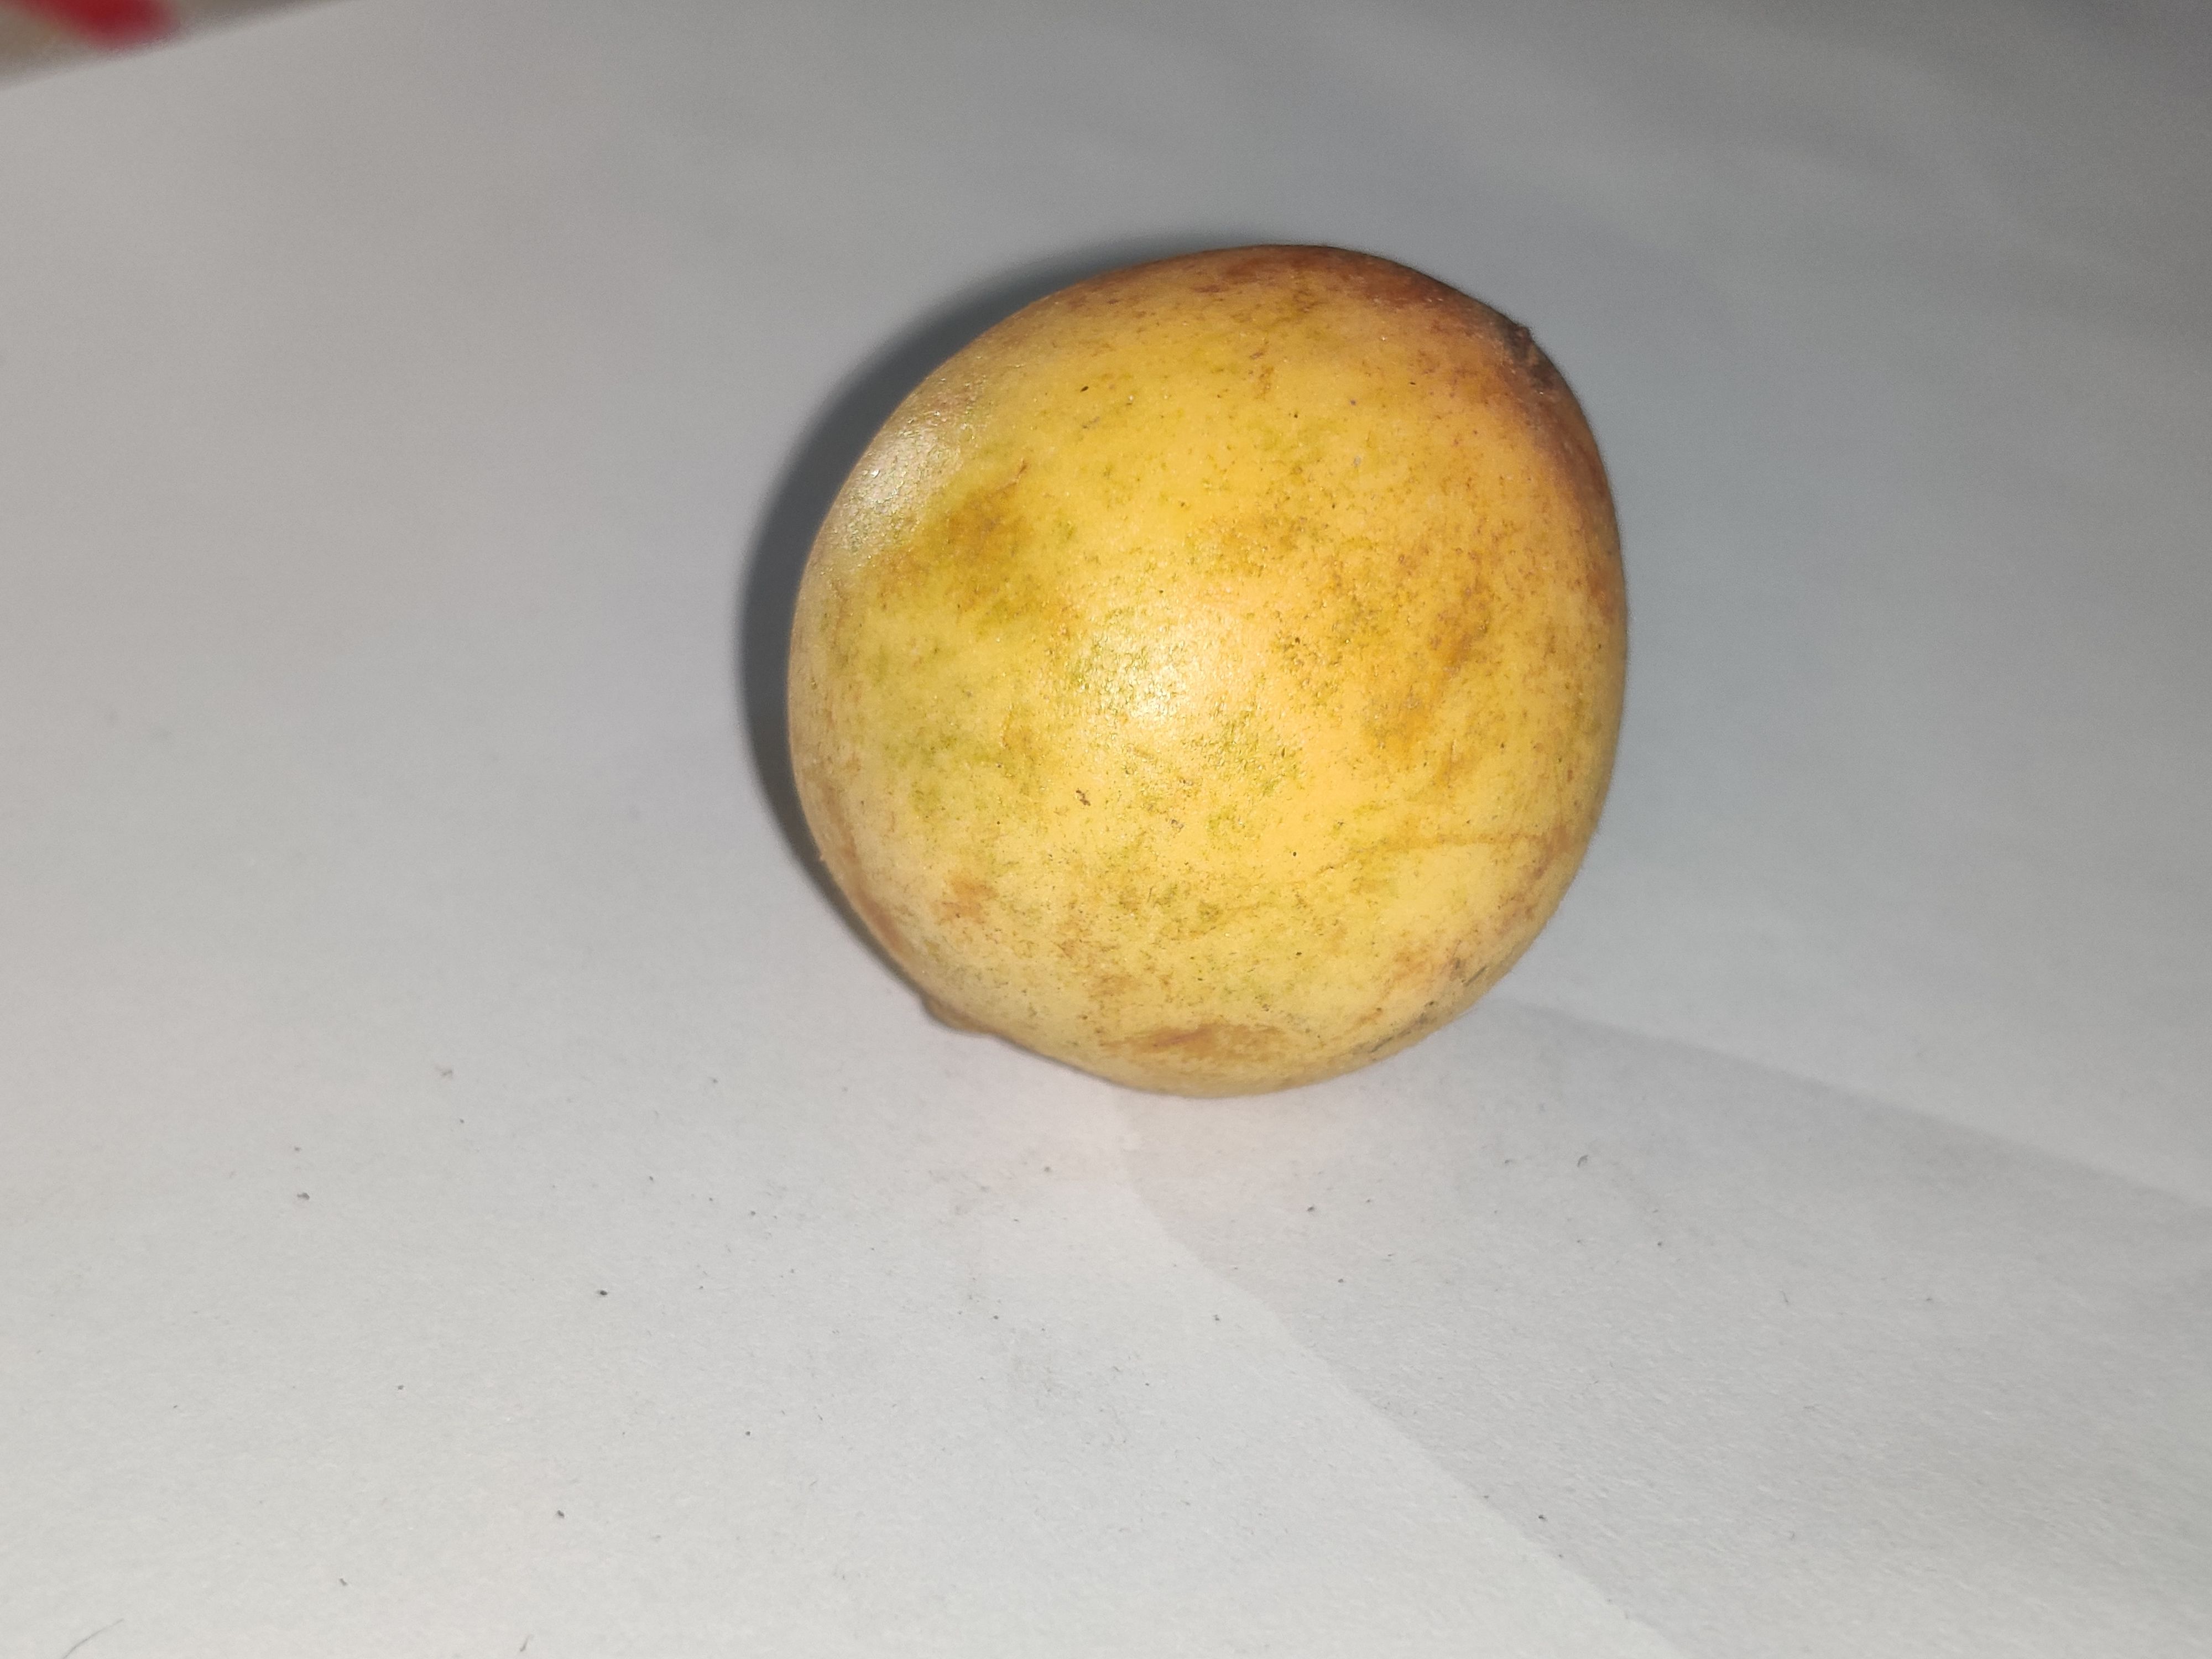
Fruit: burmese-grape
Grade: 1st-grade